Vehicle vinyl wrap

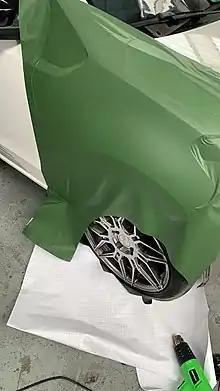
Wrapping process

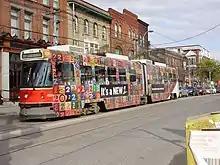
A streetcar in Toronto wearing a temporary wrap, advertising CBC Radio 2

A vehicle vinyl wrap is the automotive aftermarket practice of completely or partially covering a vehicle's original paint with a vinyl wrap. Generally this vinyl wrap will be a different color or finish like a gloss, matte, chrome or clear protective layer.